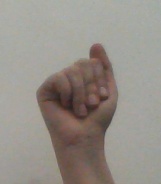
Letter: saad